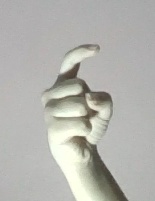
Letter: ra